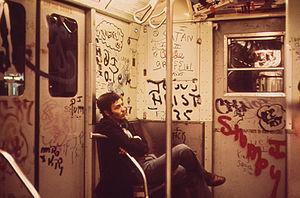
Le métro de New York est un réseau de transport métropolitain desservant la ville de New York aux États-Unis. La totalité des infrastructures et de la flotte appartient à la ville de New York, mais l'exploitation du réseau est confiée à la New York City Transit Authority, une branche de la Metropolitan Transportation Authority.